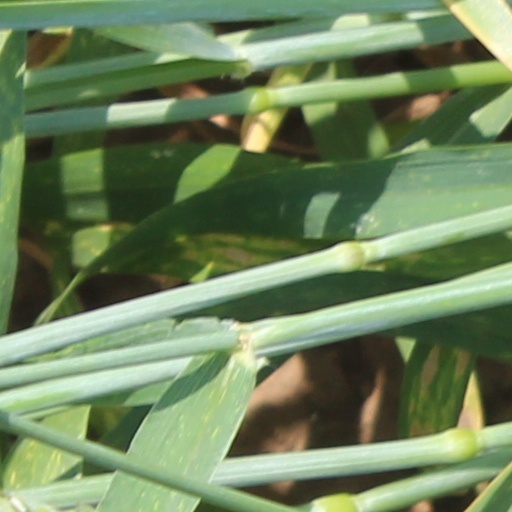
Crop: wheat